Commonwealth of Nations

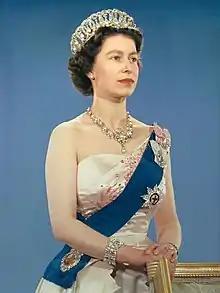
Queen Elizabeth II, the longest-serving Head of the Commonwealth, was in office for 70 years.

Under the formula of the London Declaration, Charles III is the Head of the Commonwealth. However, when the monarch dies, the successor to the crown does not automatically become the new head of the Commonwealth. Despite this, at their meeting in April 2018, Commonwealth leaders agreed that Prince Charles should succeed his mother Elizabeth II as head after her death. The position is symbolic, representing the free association of independent members, the majority of which (36) are republics, and five have monarchs of different royal houses (Brunei, Eswatini, Lesotho, Malaysia and Tonga).